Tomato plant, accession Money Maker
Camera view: horizontal (90 deg, fisheye); turntable rotation: 30 degrees
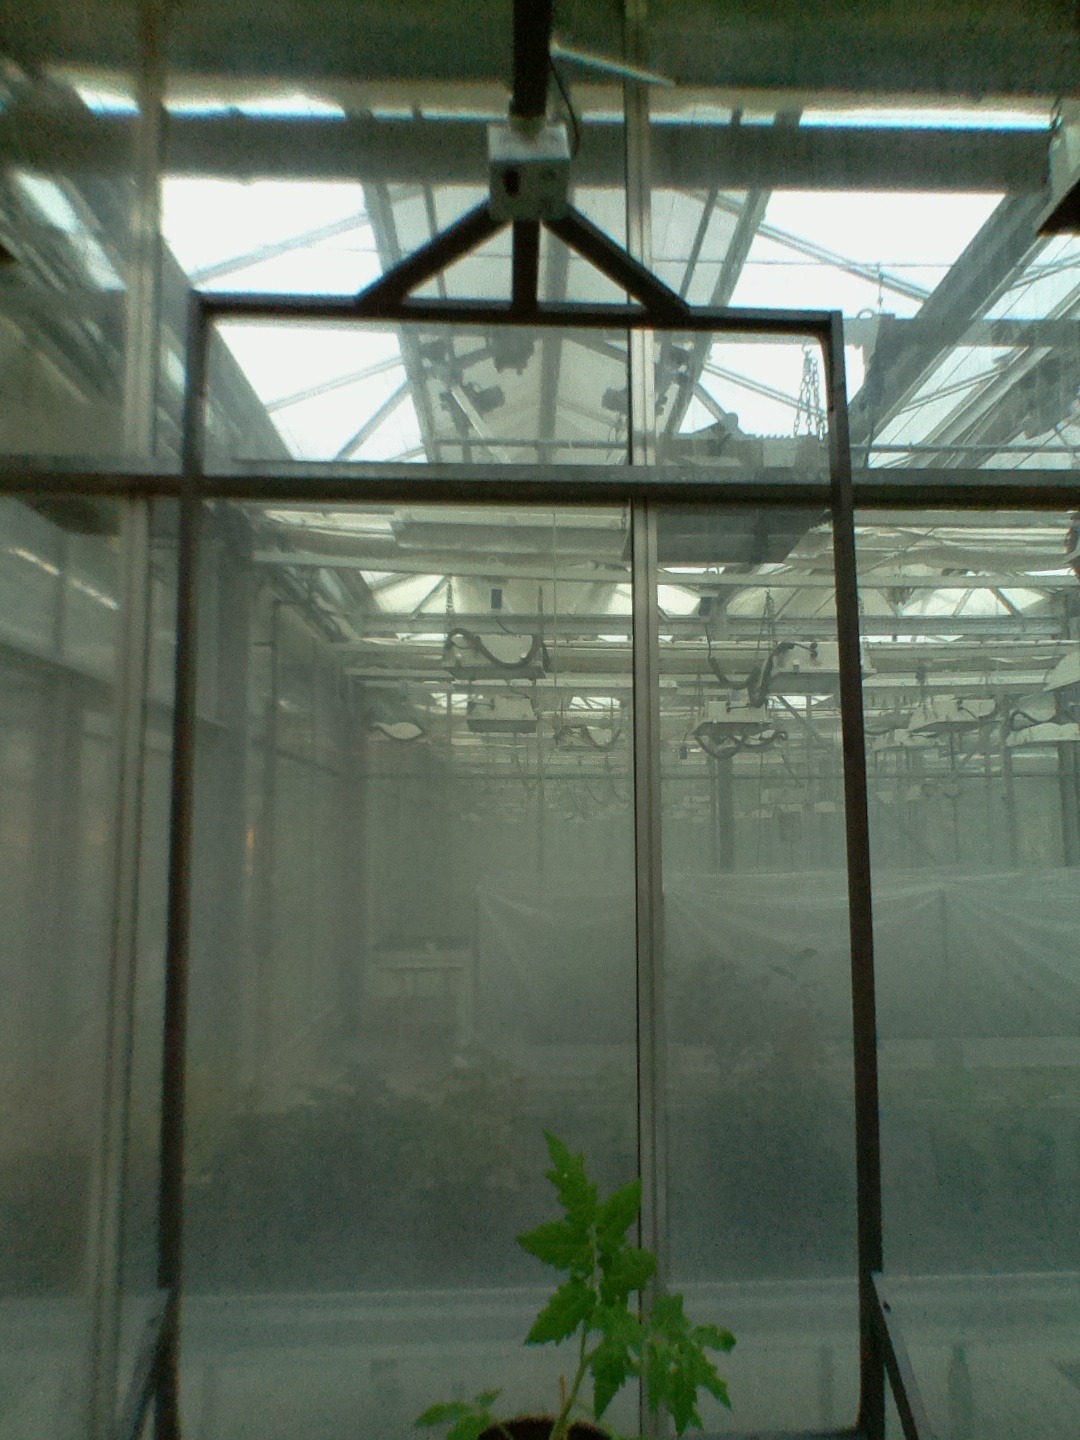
BBCH growth stage 13: 6 of true leaves visible